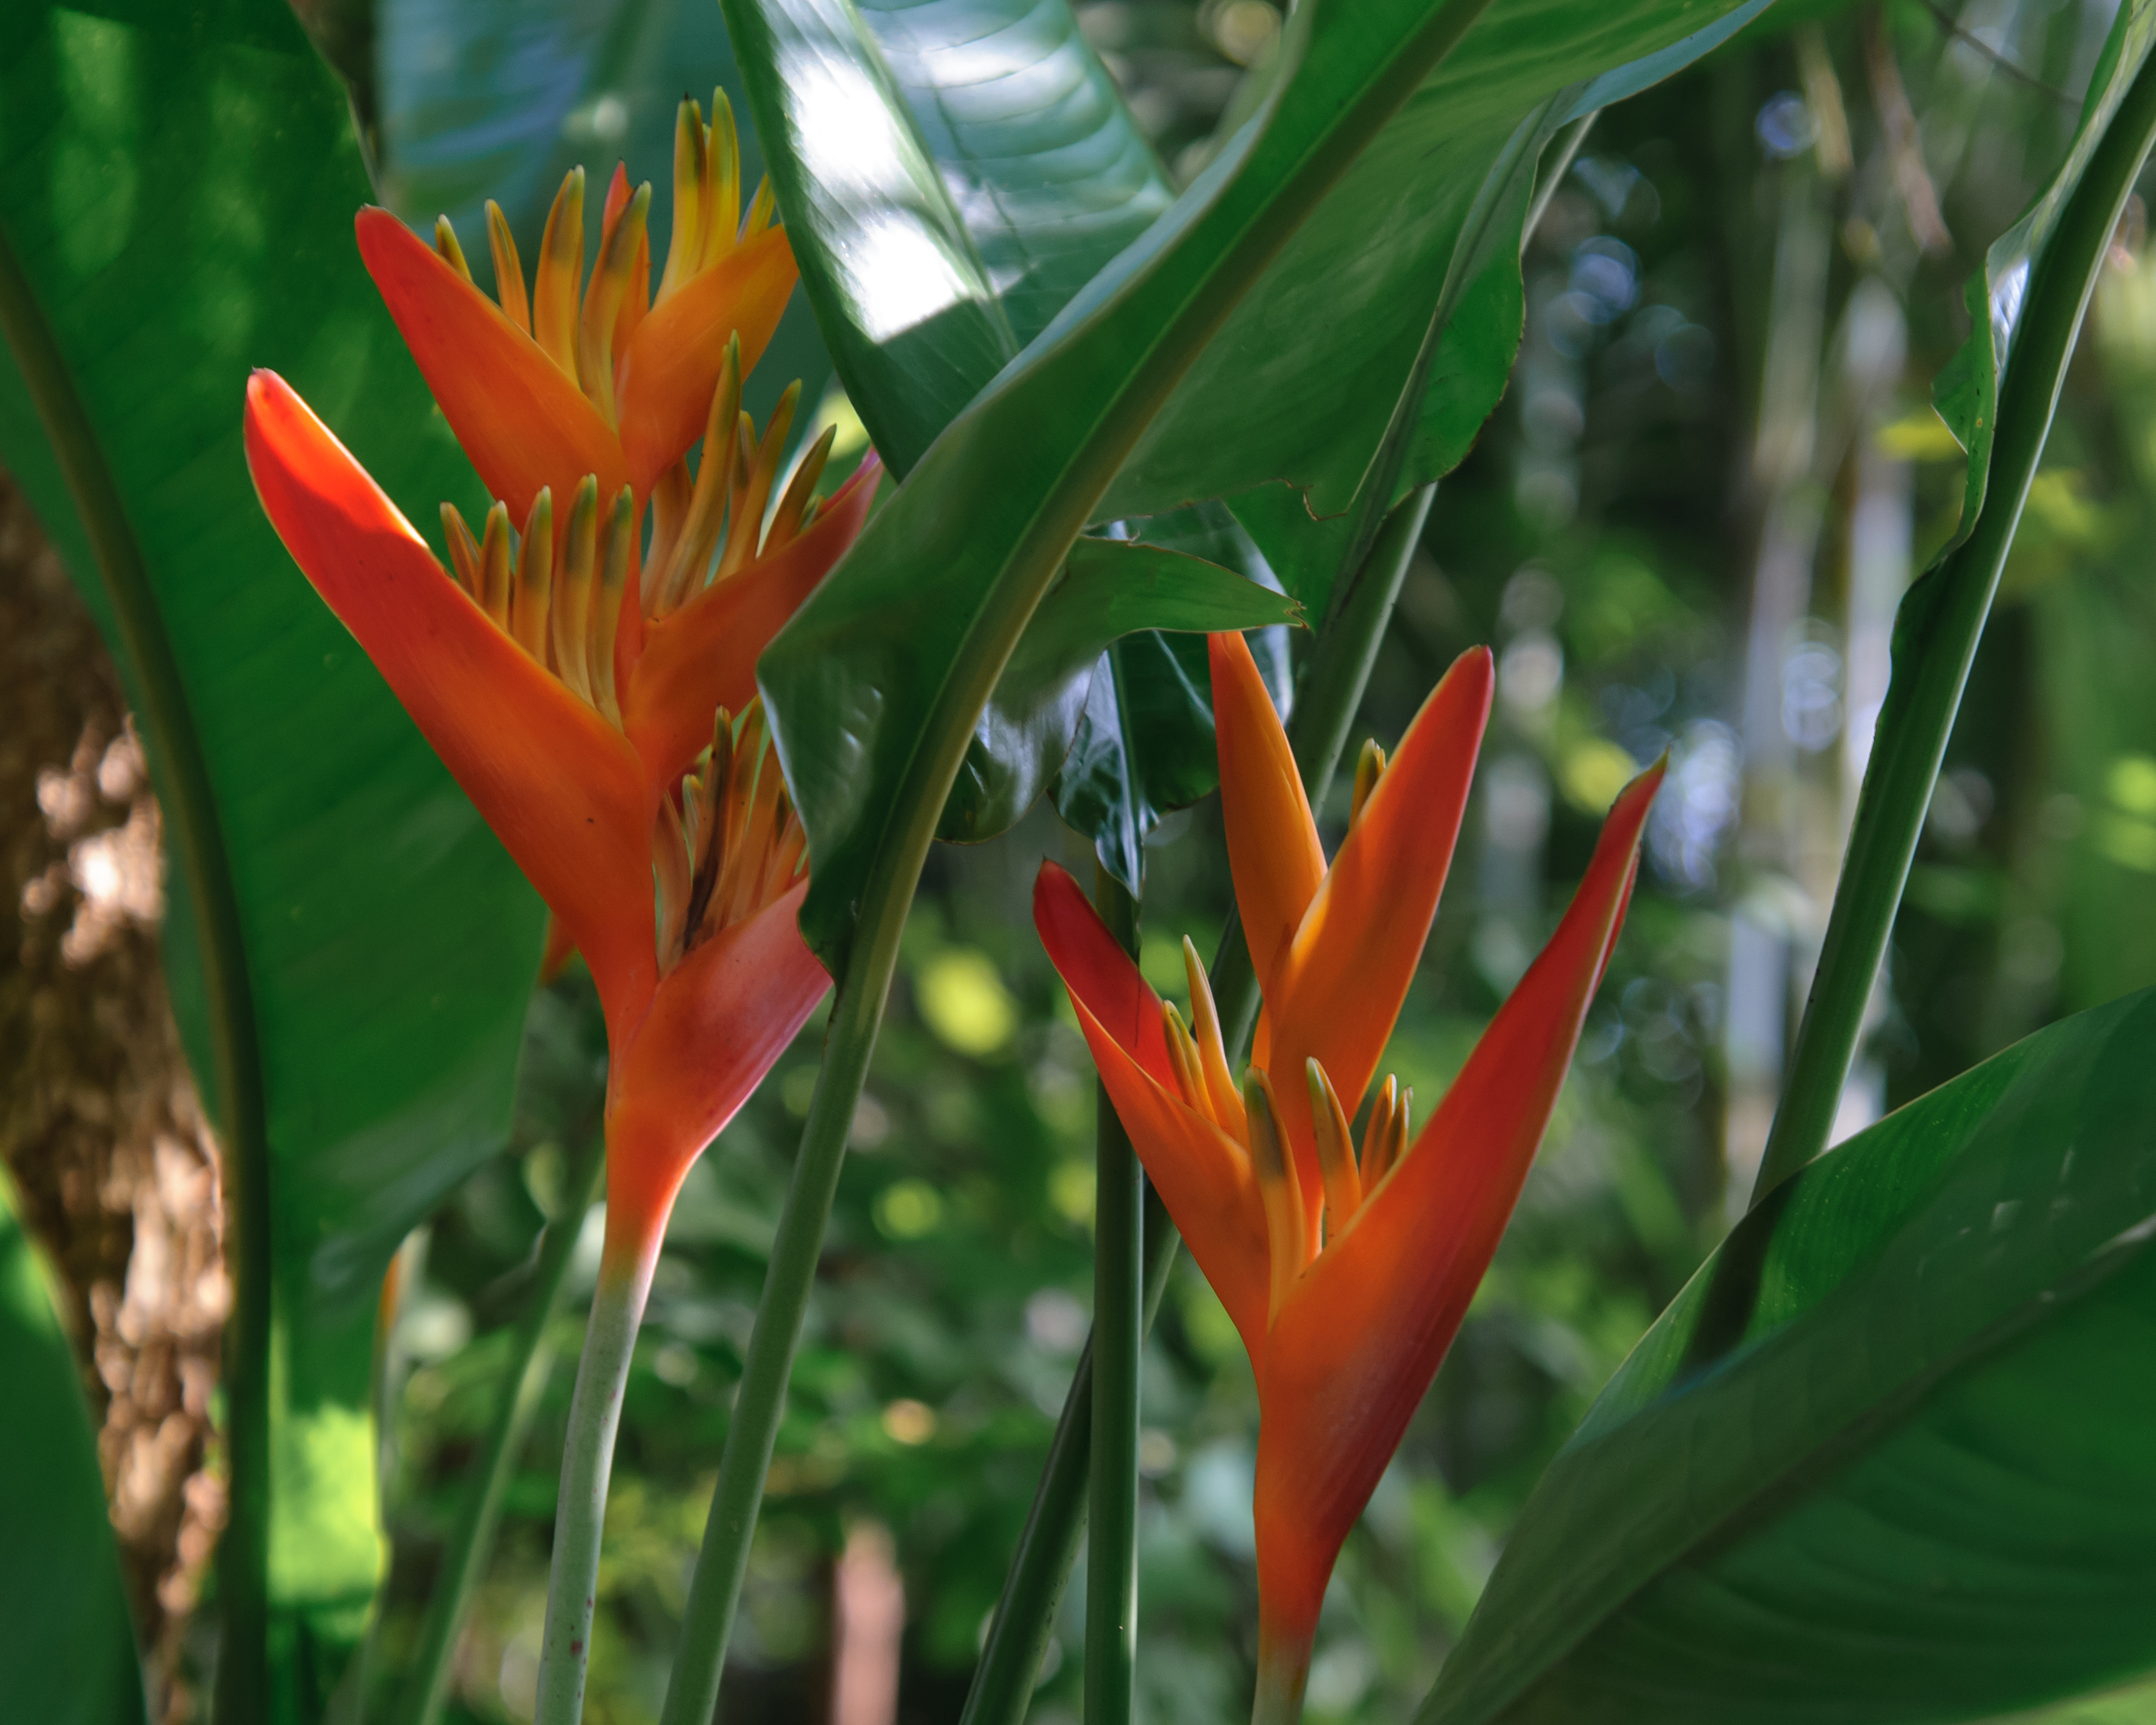
nature, grass, plant, leaf, flower, green, botany, nikon, flora, thailand, wildflower, heliconia, d300, thailandia, chainat, utaphao, macro photography, flowering plant, plant stem, land plant